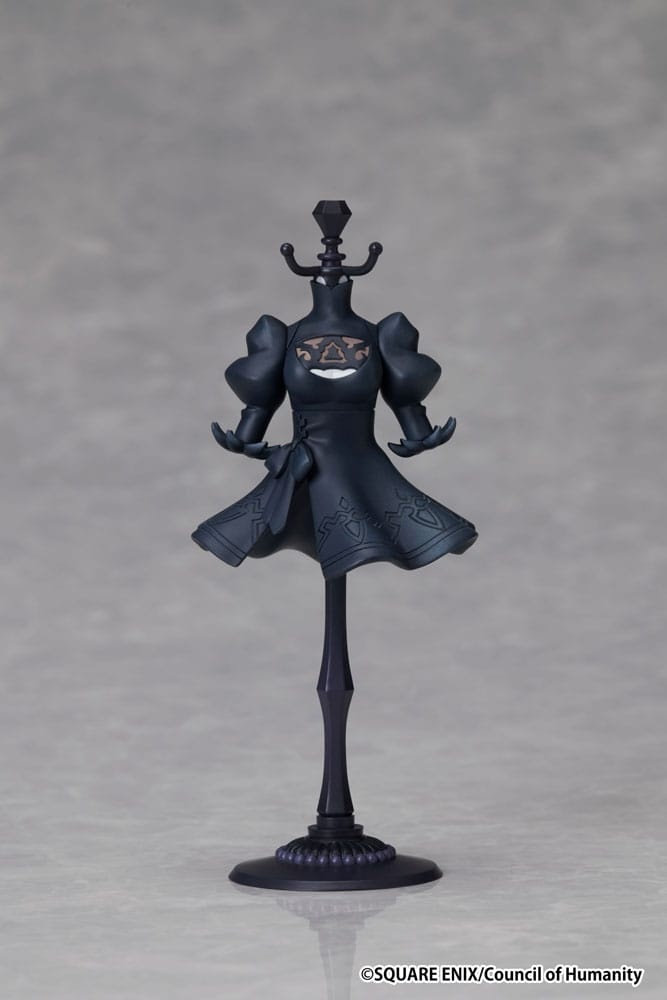
NieR:Automata Ver1.1a Jewelry Rack 2B
Brand: Elcoco
Category: Health & Beauty > Jewelry Cleaning & Care > Jewelry Holders > Jewelry Stands